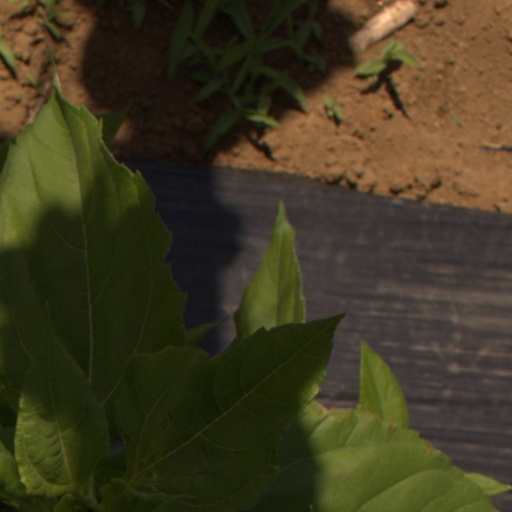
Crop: Jerusalem artichoke